British electric multiple units

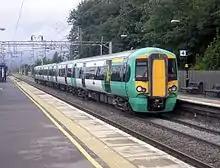
Southern Class 377/2 377207 at with a train from to

Included in the 1955 Modernisation Plan was the electrification of the SR Kent coast lines. The Tonbridge to Hastings line was excluded because of the restricted loading gauge; the Ashford to Ore line was included in the plan but not electrified. The lines were electrified at and Class 411 stock was built; some units contained a buffet car. These four-car units were similar to the 4Cor units, but using the standard Mark 1 coach design with EPB brakes and an electro-pneumatic camshaft traction control system. The two motor cars each had a pair of motors. There were gangways within and between units. Class 414 – two-car compartment stock with a lavatory for second class in one of the cars and another for first class – was built for stopping services. For boat trains MLV motor luggage vans were built with two 250 hp motors, designed to work in multiple with Class 411. Powered from their batteries, they were able to work short distances on non-electrified sections.